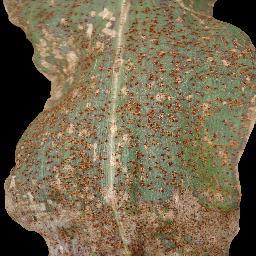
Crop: corn
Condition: (maize)_common_rust